Trucker hat

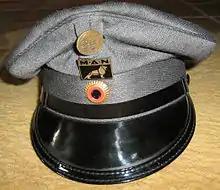
Mechanic's cap, used by truckers in Germany and America before 1980

a soft hat with a rounded crown and a stiff flat bill projecting in front. It is also sometimes known as a "gimme [as in 'give me'] cap" or a "feed cap" because this style of hat originated during the 1970s as a promotional give-away from U.S. feed or farming supply companies to farmers, truck drivers, or other rural workers.